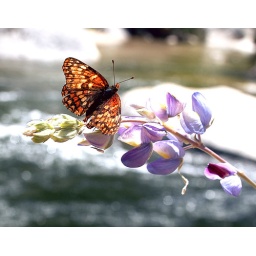
This beautiful butterfly landed on the flower while we were sitting by the edge of the River in Yosemite, CA.